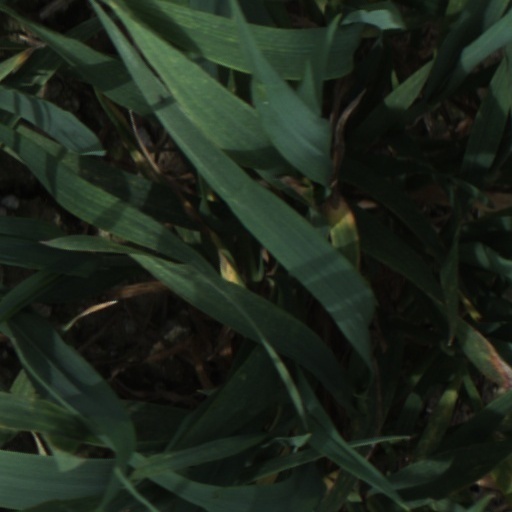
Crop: wheat